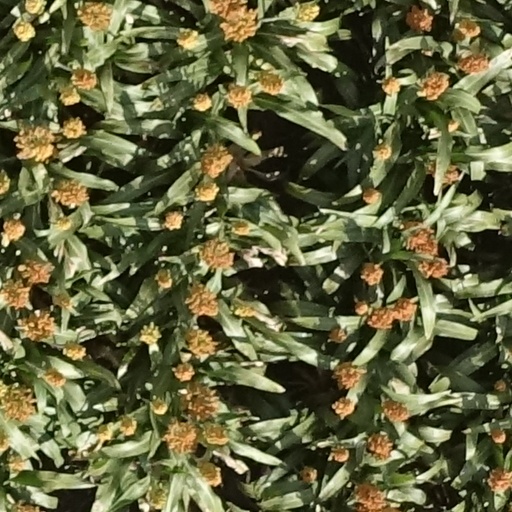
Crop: sorghum